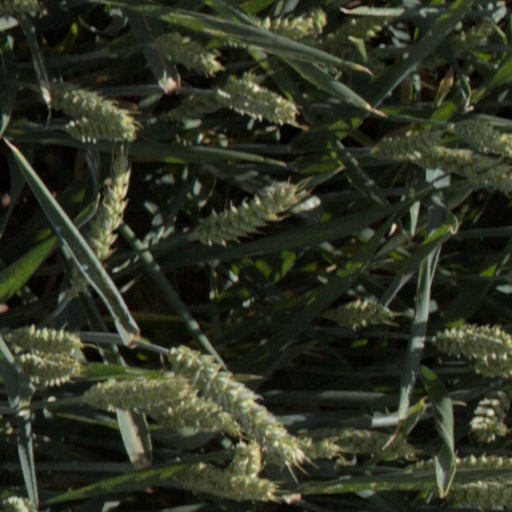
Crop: wheat